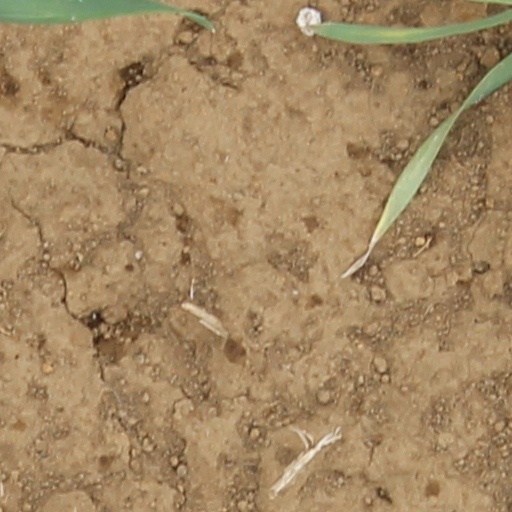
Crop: wheat